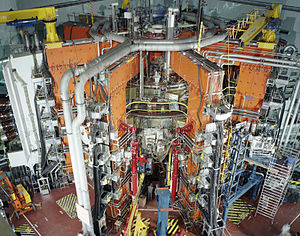
Joint European Torus
Del af JET-anlægget i 1991
Joint European Torus, forkortet JET, er et fælleseuropæisk fusionsforskningsanlæg i Culham i Oxfordshire i Storbritannien. Anlægget er placeret i Culham Centre for Fusion Energy med verdens største tokamak-reaktor, der benyttes til magnetisk indeslutnings-plasmafysikeksperimenter. Fusionsforskningsfaciliteterne har som sit centrale formål at åbne en vej til fremtidige atomfusion-forsyningsnet. Der er mere avancerede faciliteter under udvikling til at følge op på JET-forskningen, heriblandt International Thermonuclear Experimental Reactor og Demonstration Power Station.